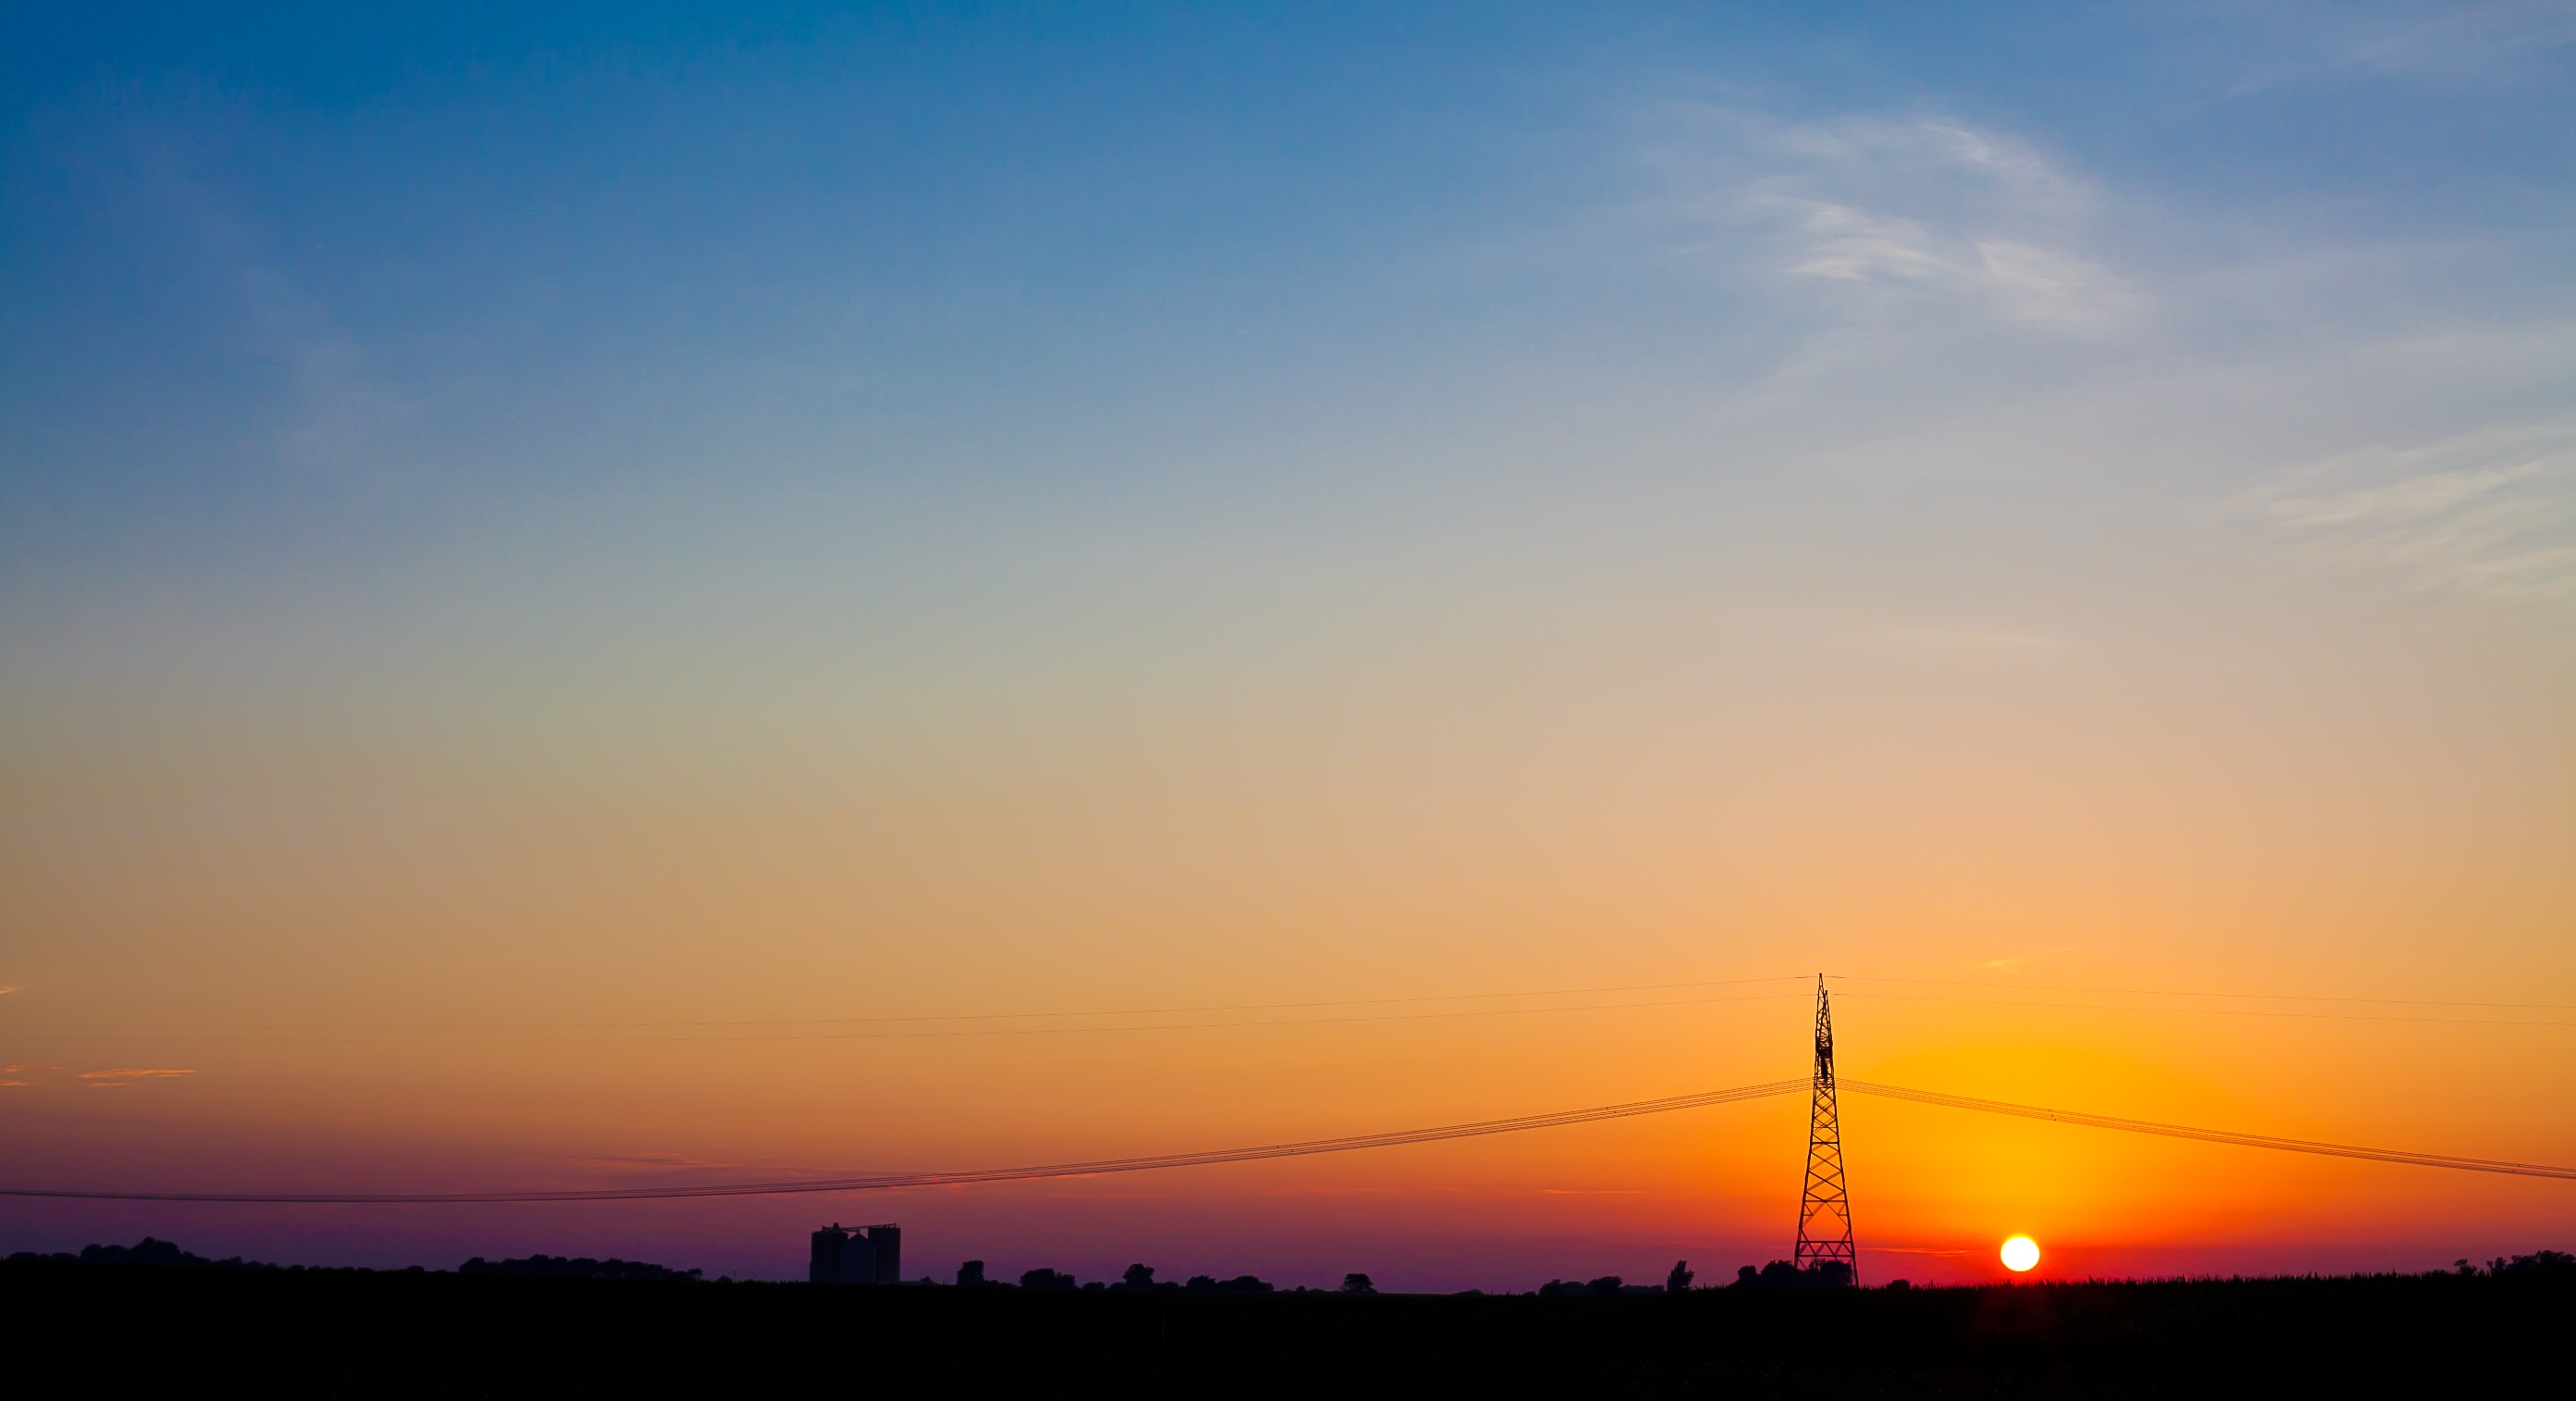
landscape, nature, outdoor, horizon, light, sky, sun, sunrise, sunset, sunlight, morning, dawn, atmosphere, dusk, evening, orange, blue sky, sunset sky, sunrise sky, sky clouds, afterglow, sunset background, red sky at morning